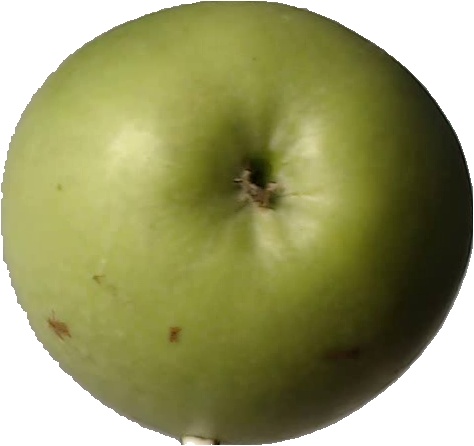
Label: apple_granny_smith_1